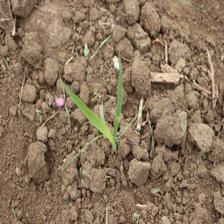
Label: Sorghum